Rob Rainford

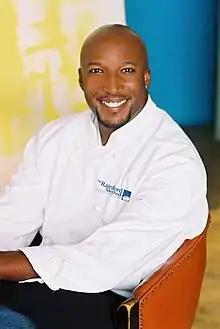

Rob Rainford (born November 30, 1966) is a Canadian chef, author of "Rob Rainford's Born to Grill" and former host of "Licence to Grill" (LTG) on the Food Network Canada, Discovery Home (in the United States) and Asian Food Channel (across Asia). He was born in Saint Andrew Parish, Jamaica, before moving to Canada with his family at the age of three. Rainford completed his culinary school at George Brown College in 1994.